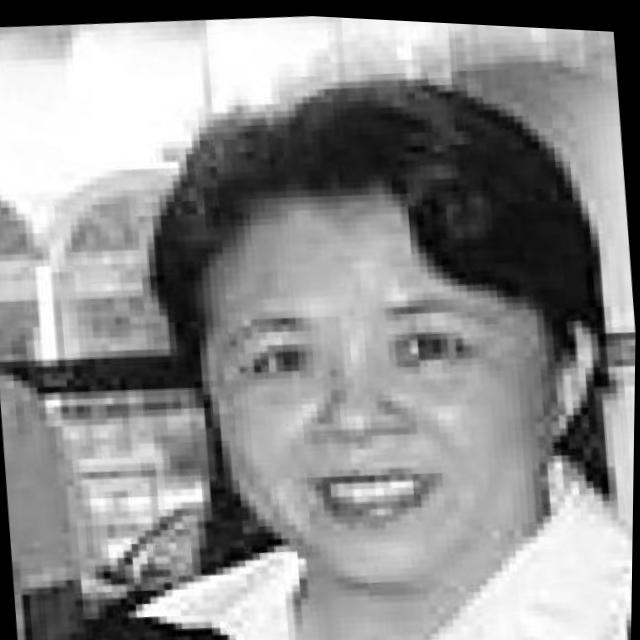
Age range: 21-44